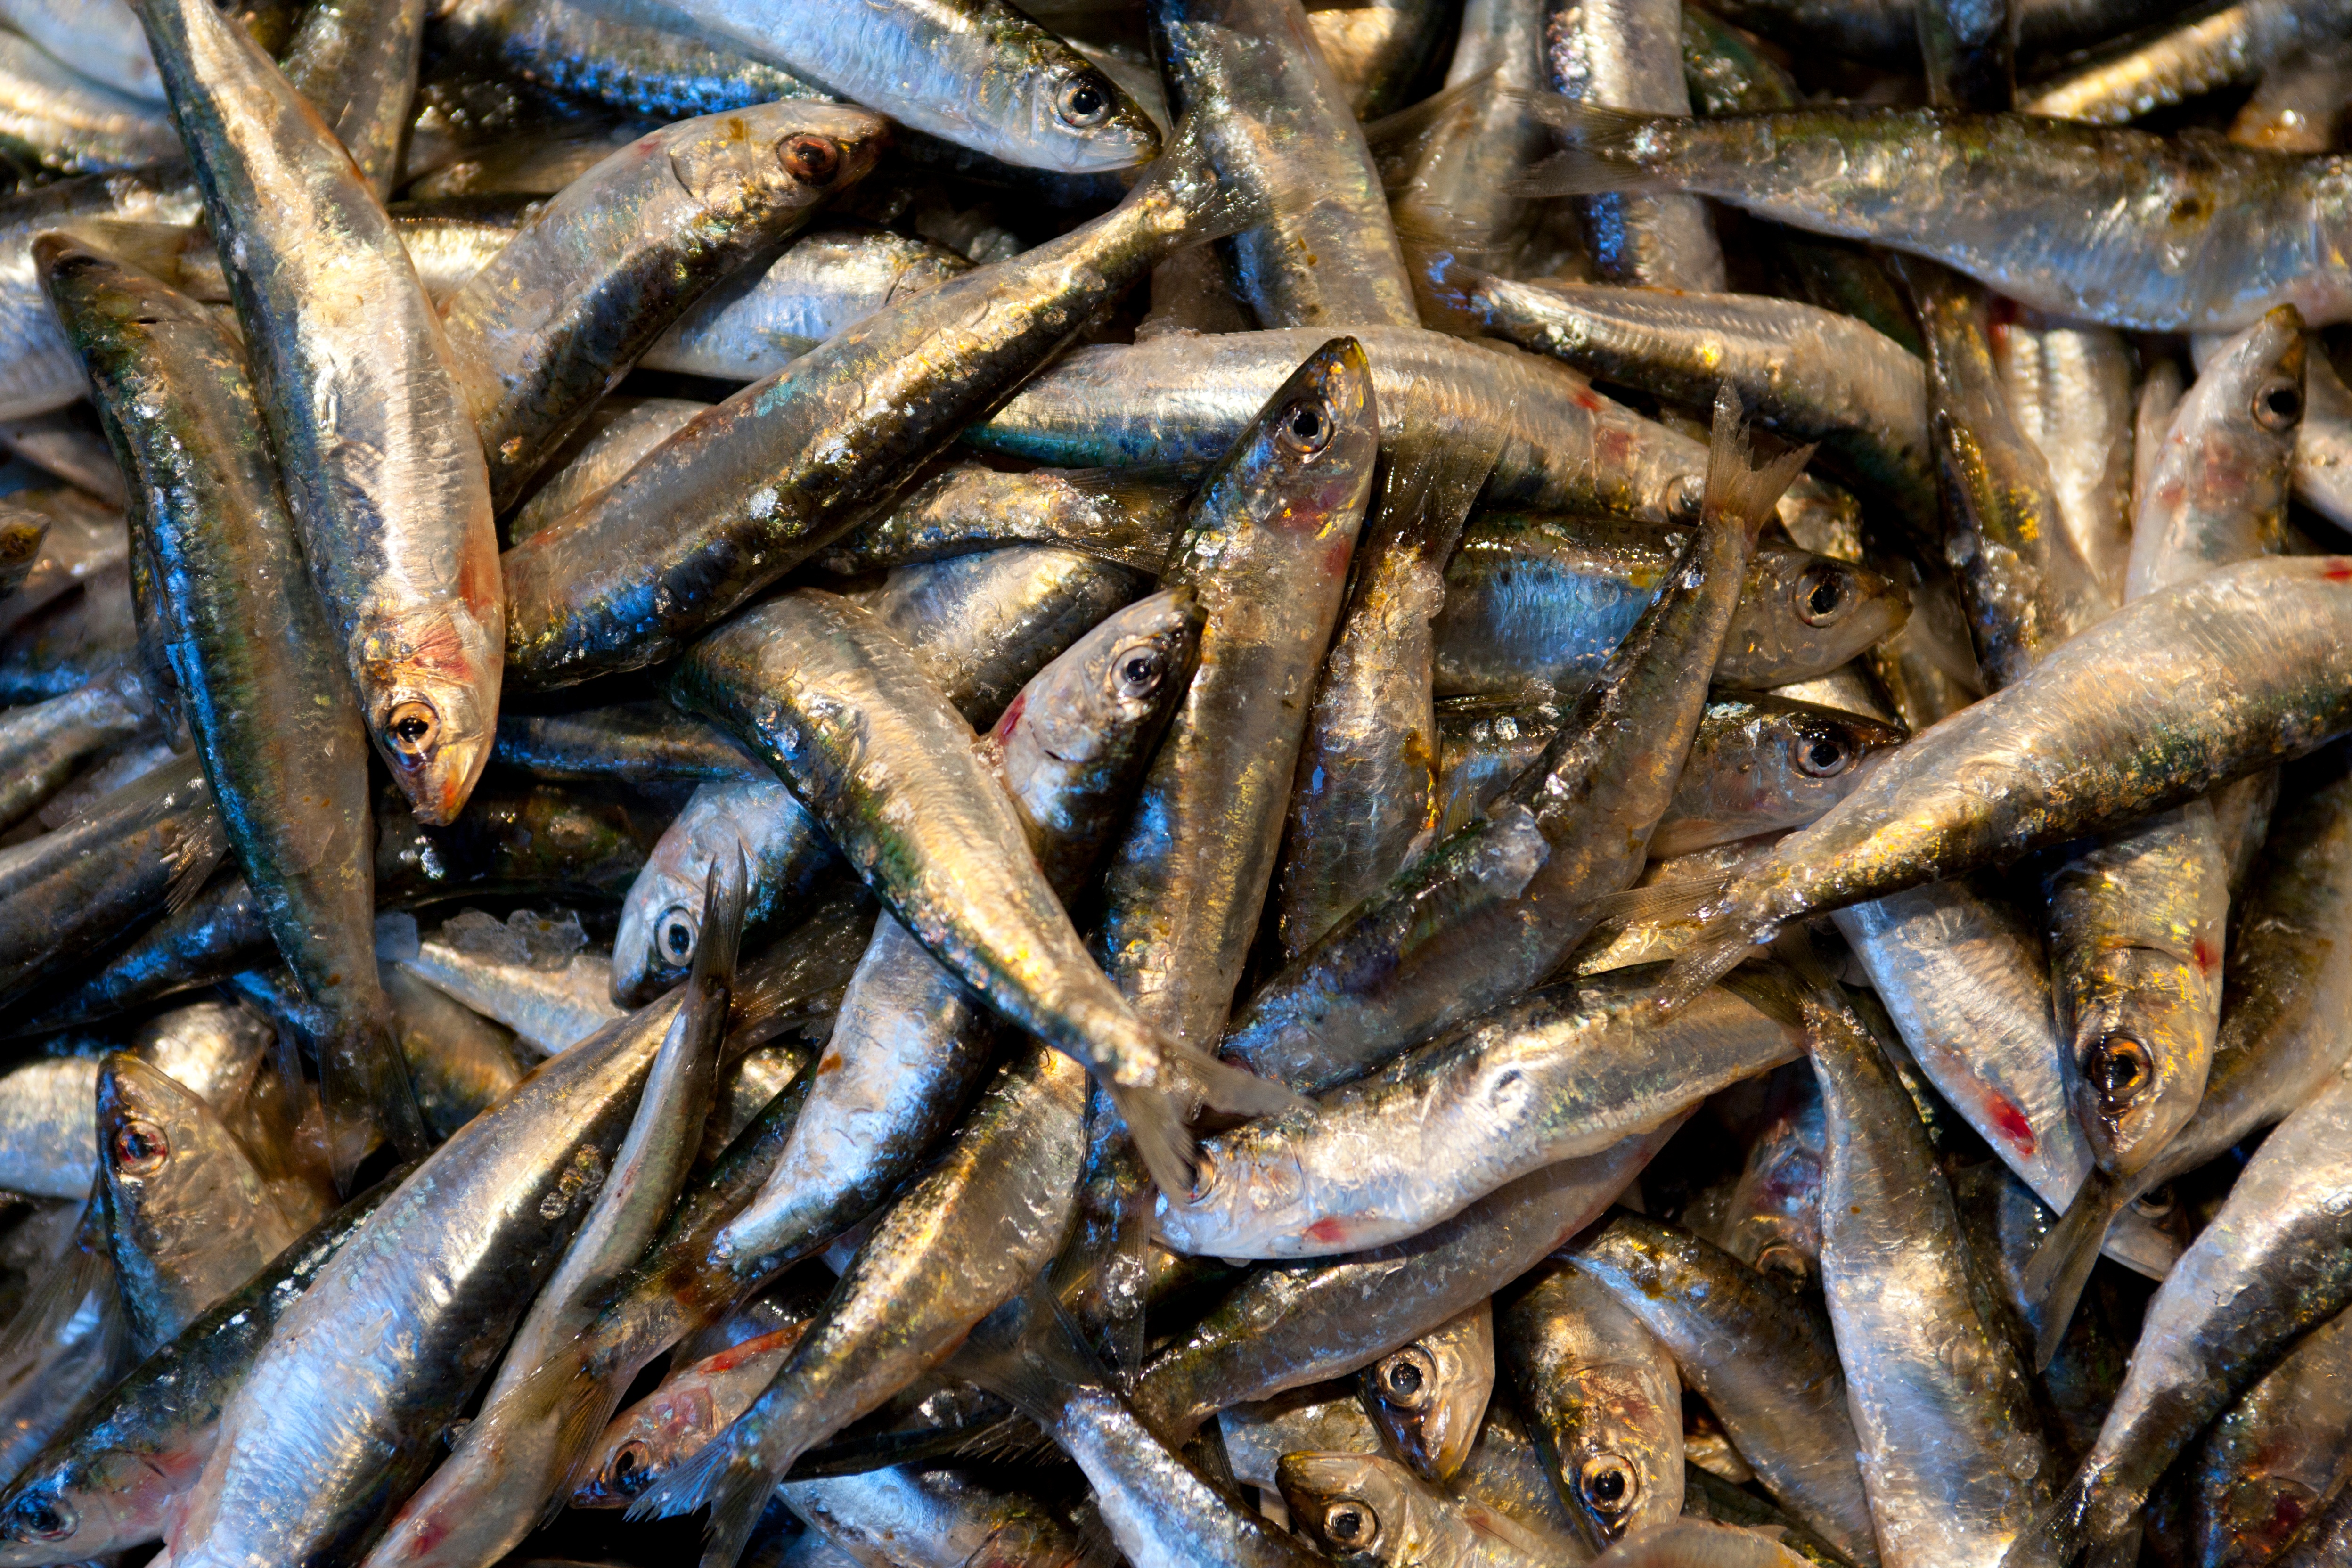
fish, vertebrate, forage fish, marine biology, sardine, oily fish, herring, capelin, food, seafood